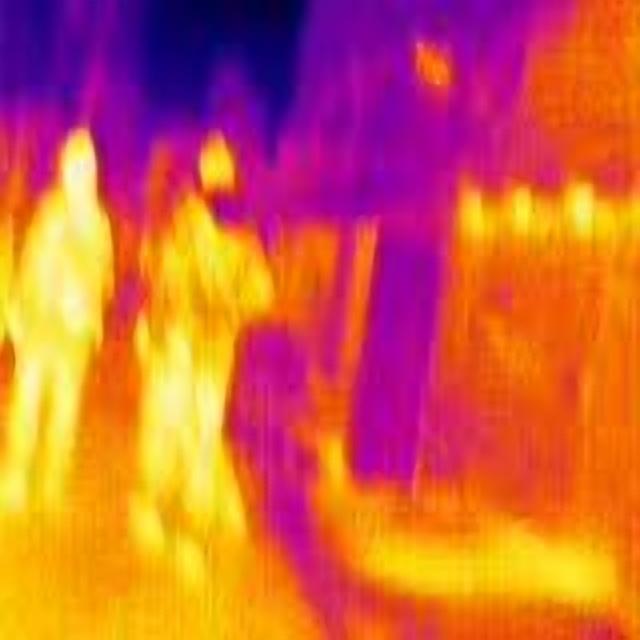
Detected objects:
label: person
label: person